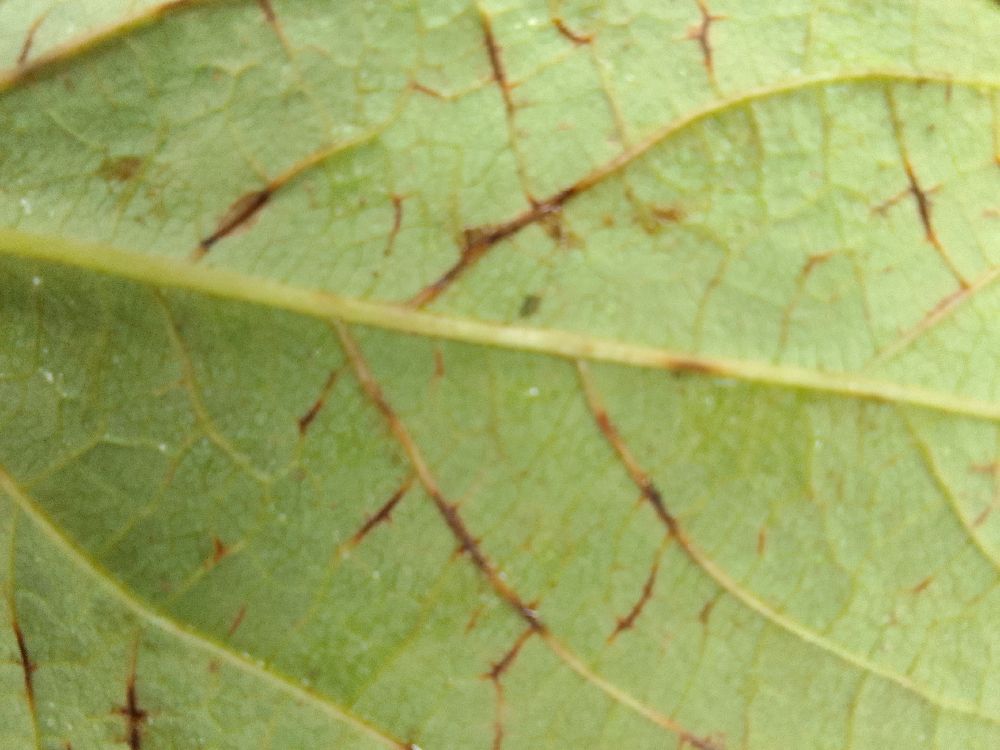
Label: anthracnose